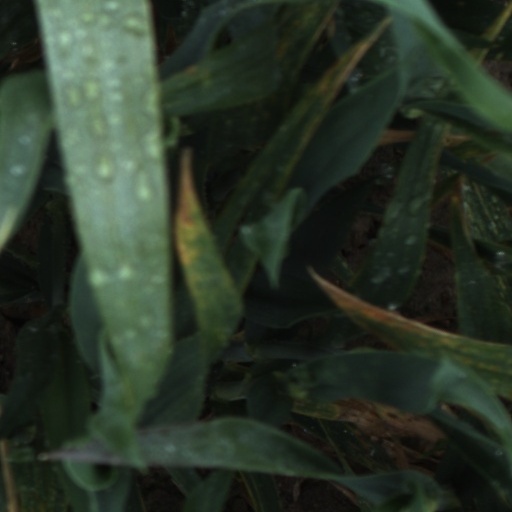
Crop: wheat